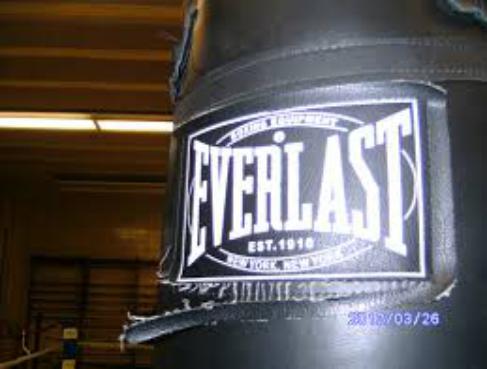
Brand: Everlast
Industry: Clothes